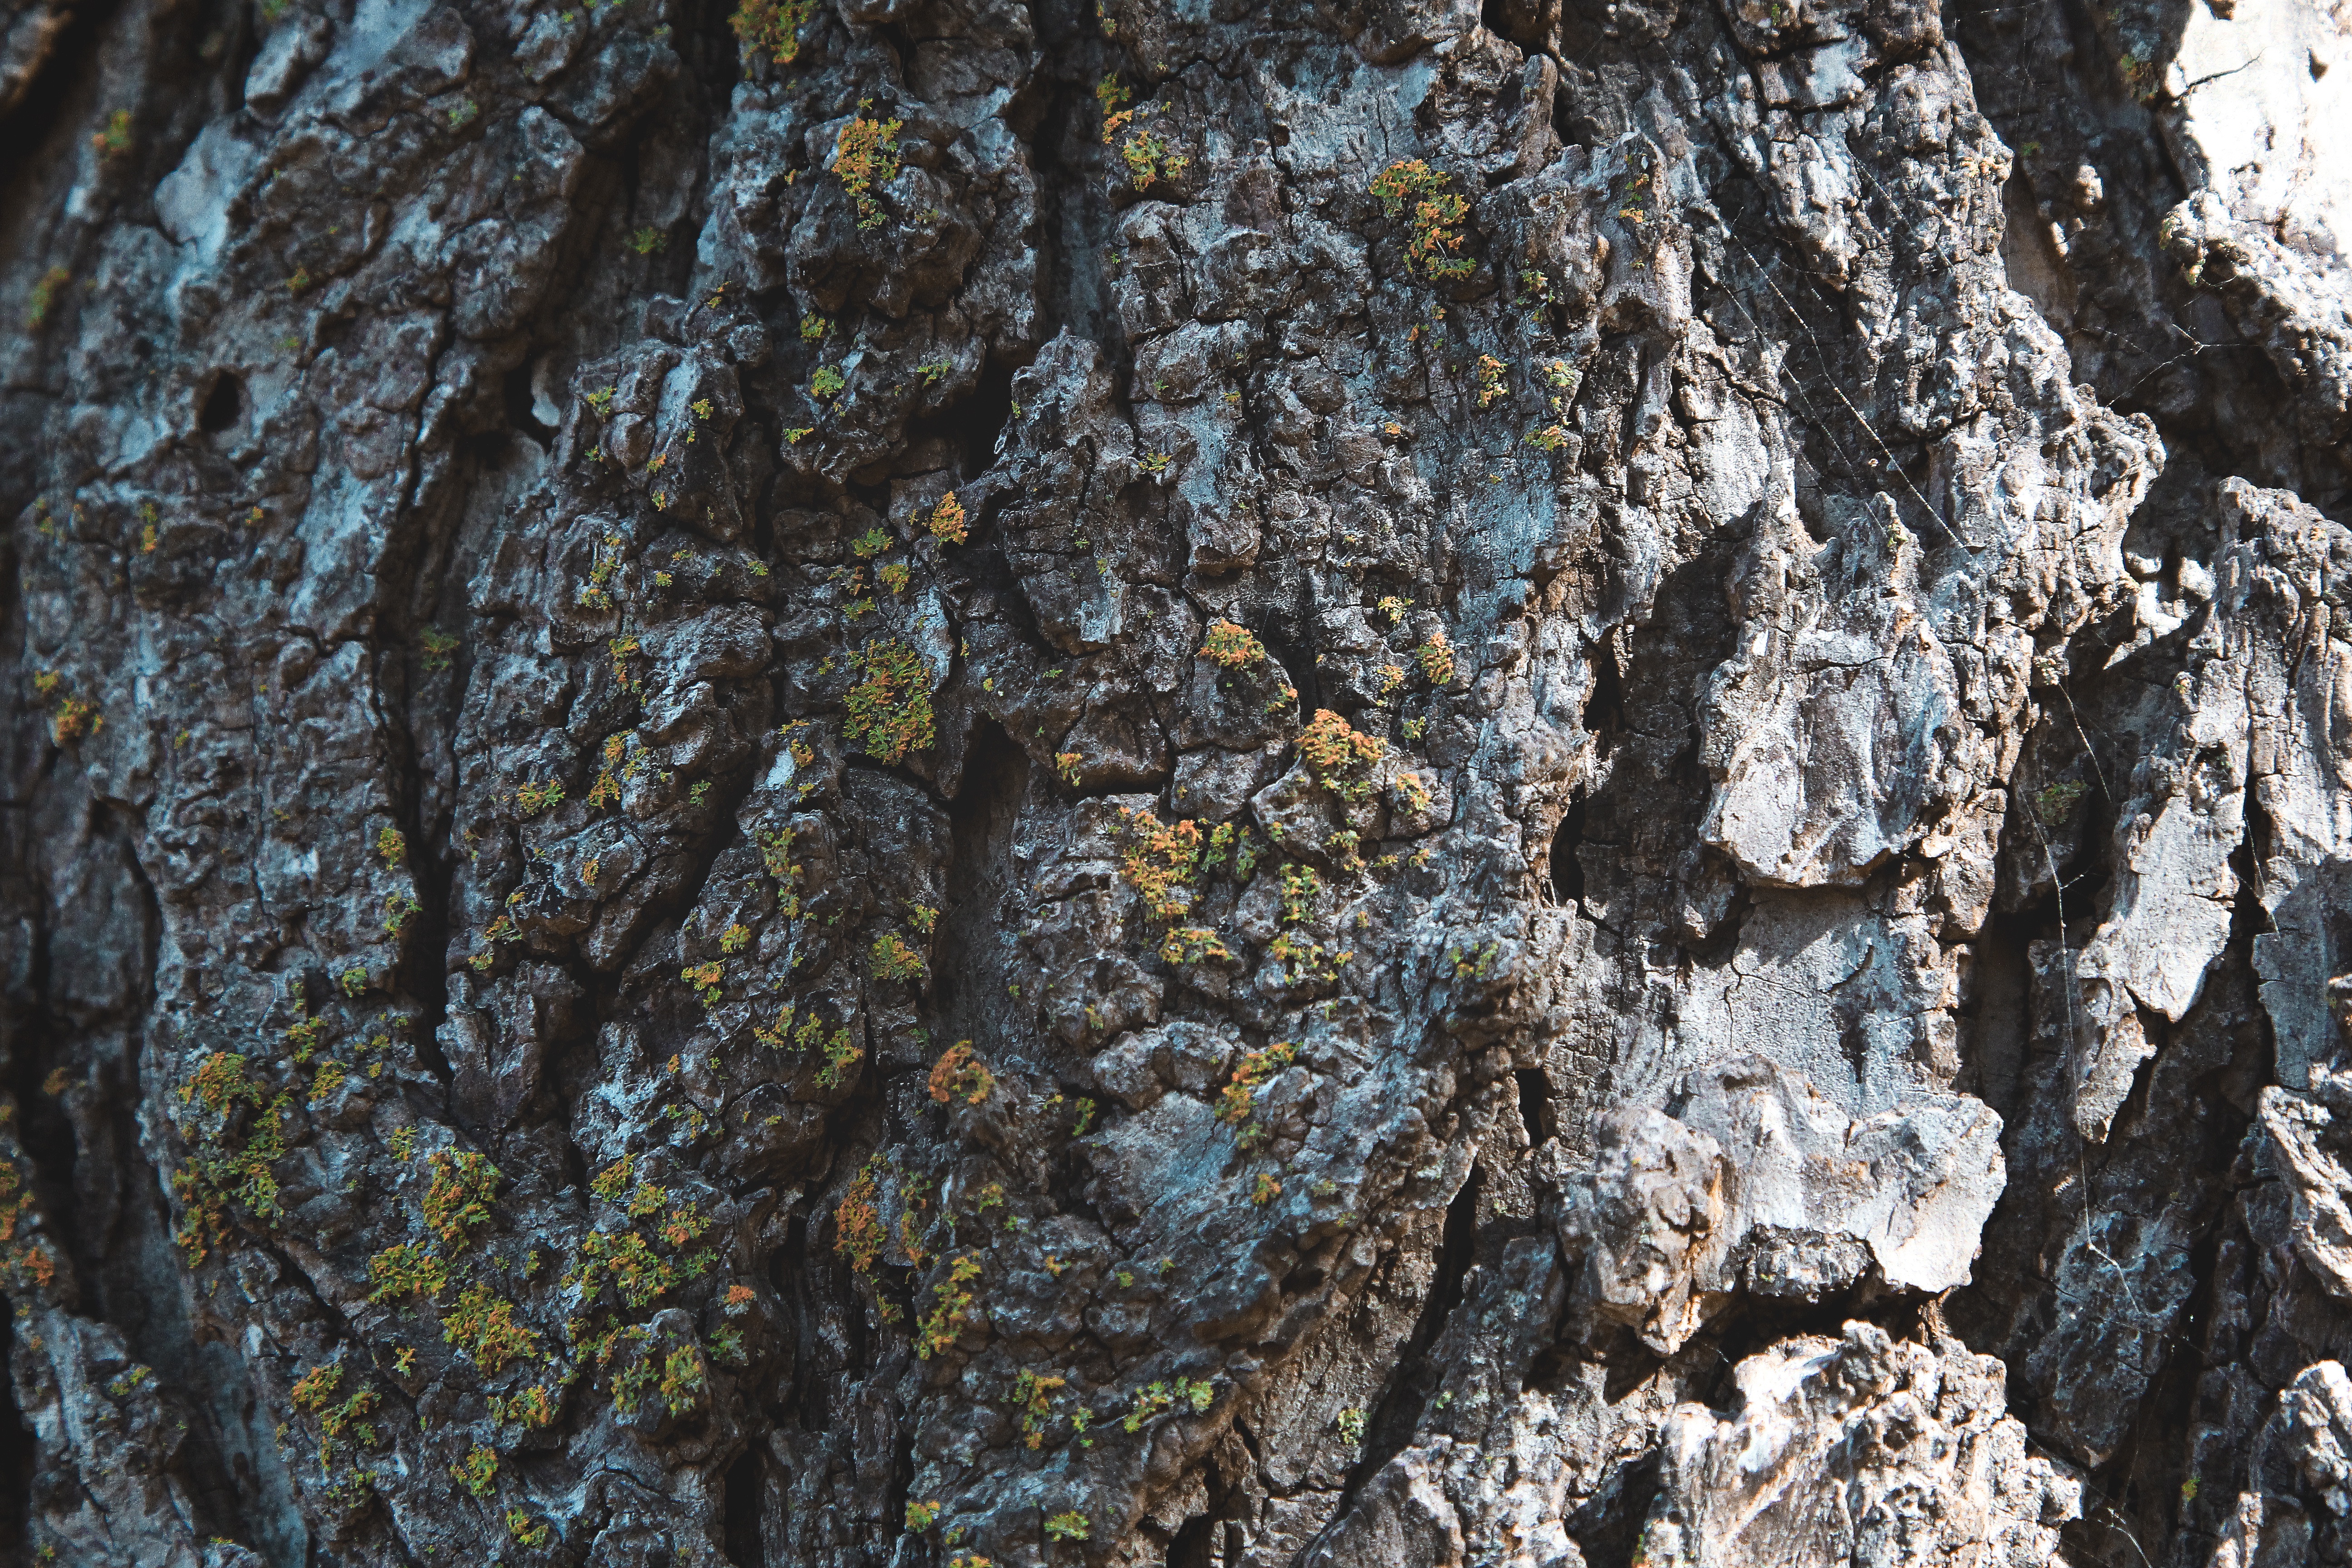
tree, nature, forest, rock, branch, plant, wood, texture, leaf, flower, trunk, wildlife, autumn, soil, flora, geology, woodland, woody plant, land plant